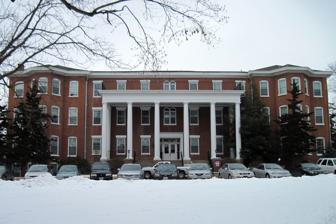
Building: Lindenwood Hall
Country: United States of America
Year built: 1857
United States historic place Lindenwood Hall U.S. National Register of Historic Places Lindenwood Hall, January 2011 Show map of Missouri Show map of the United States Location Lindenwood Colleges campus, St. Charles, Missouri Coordinates 38°47′14″N 90°29′58″W / 38.78722°N 90.49944°W / 38.78722; -90.49944 Area 0.4 acres (0.16 ha) Built 1857 ( 1857 ) , 1881, 1887 Architect Sawyer, I.O., et al. Architectural style Classical Revival, Italianate NRHP reference No. 78003131 Added to NRHP November 29, 1978 Lindenwood Hall , also known as Sibley Hall , is a historic building located on the campus of Lindenwood University at St. Charles , St. Charles County, Missouri . The original section was built in 1857, with wings added in 1881 and 1887.  The original section is a three-story plus full basement, rectangular, red brick building measuring 73 feet wide by 48 feet deep.  It has Classical Revival and Italianate style detailing including a two-story front portico , paired arched windows, and a low hipped roof.  The three-story brick wings resulted in a U-shaped plan and feature three-story, three sided bay windows. It was added to the National Register of Historic Places in 1978. References